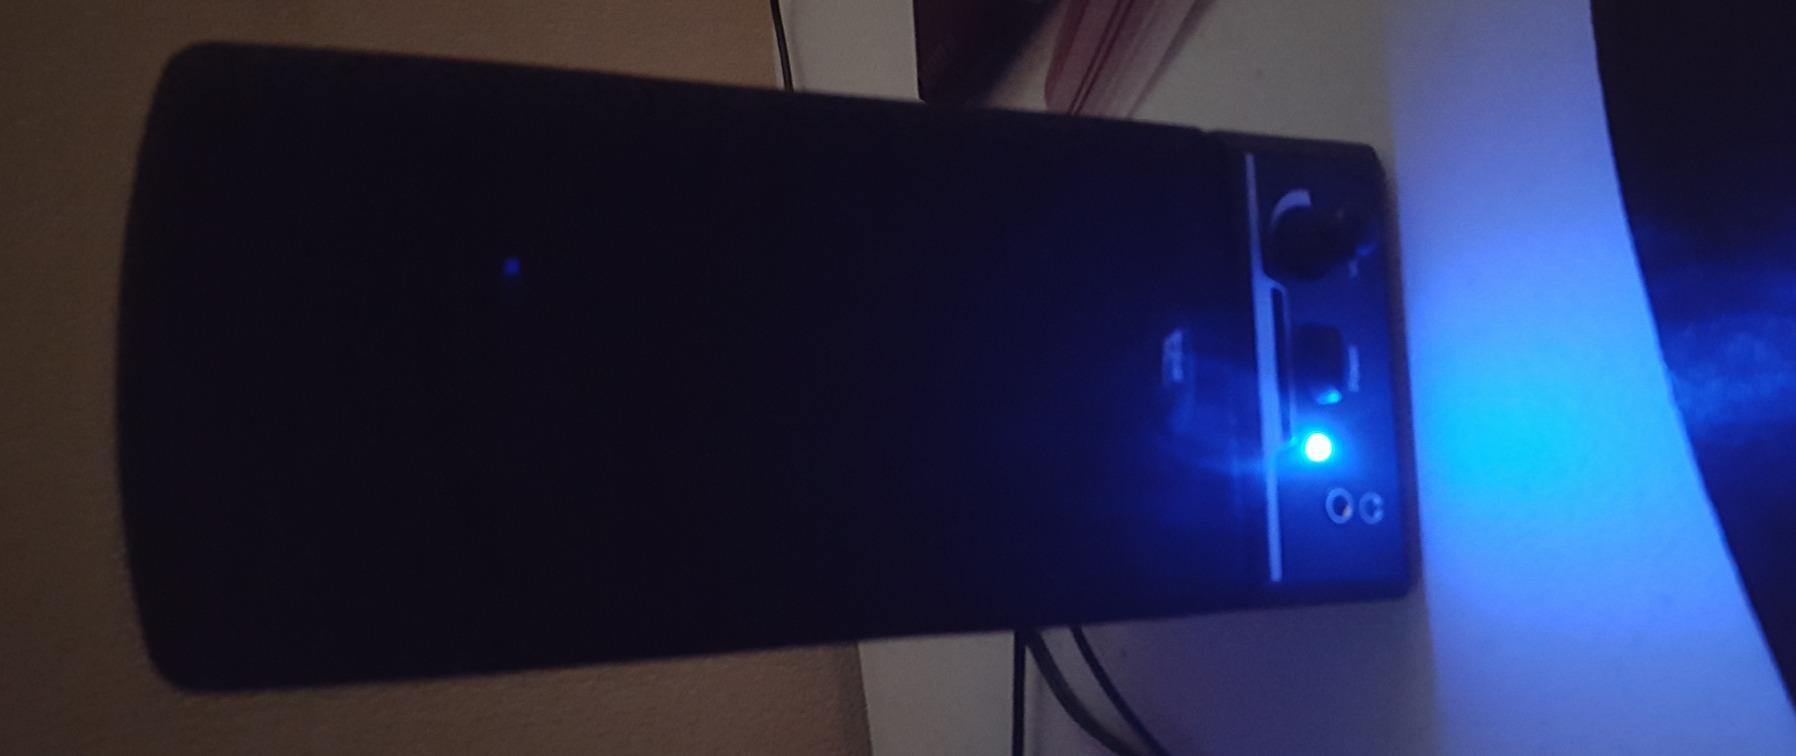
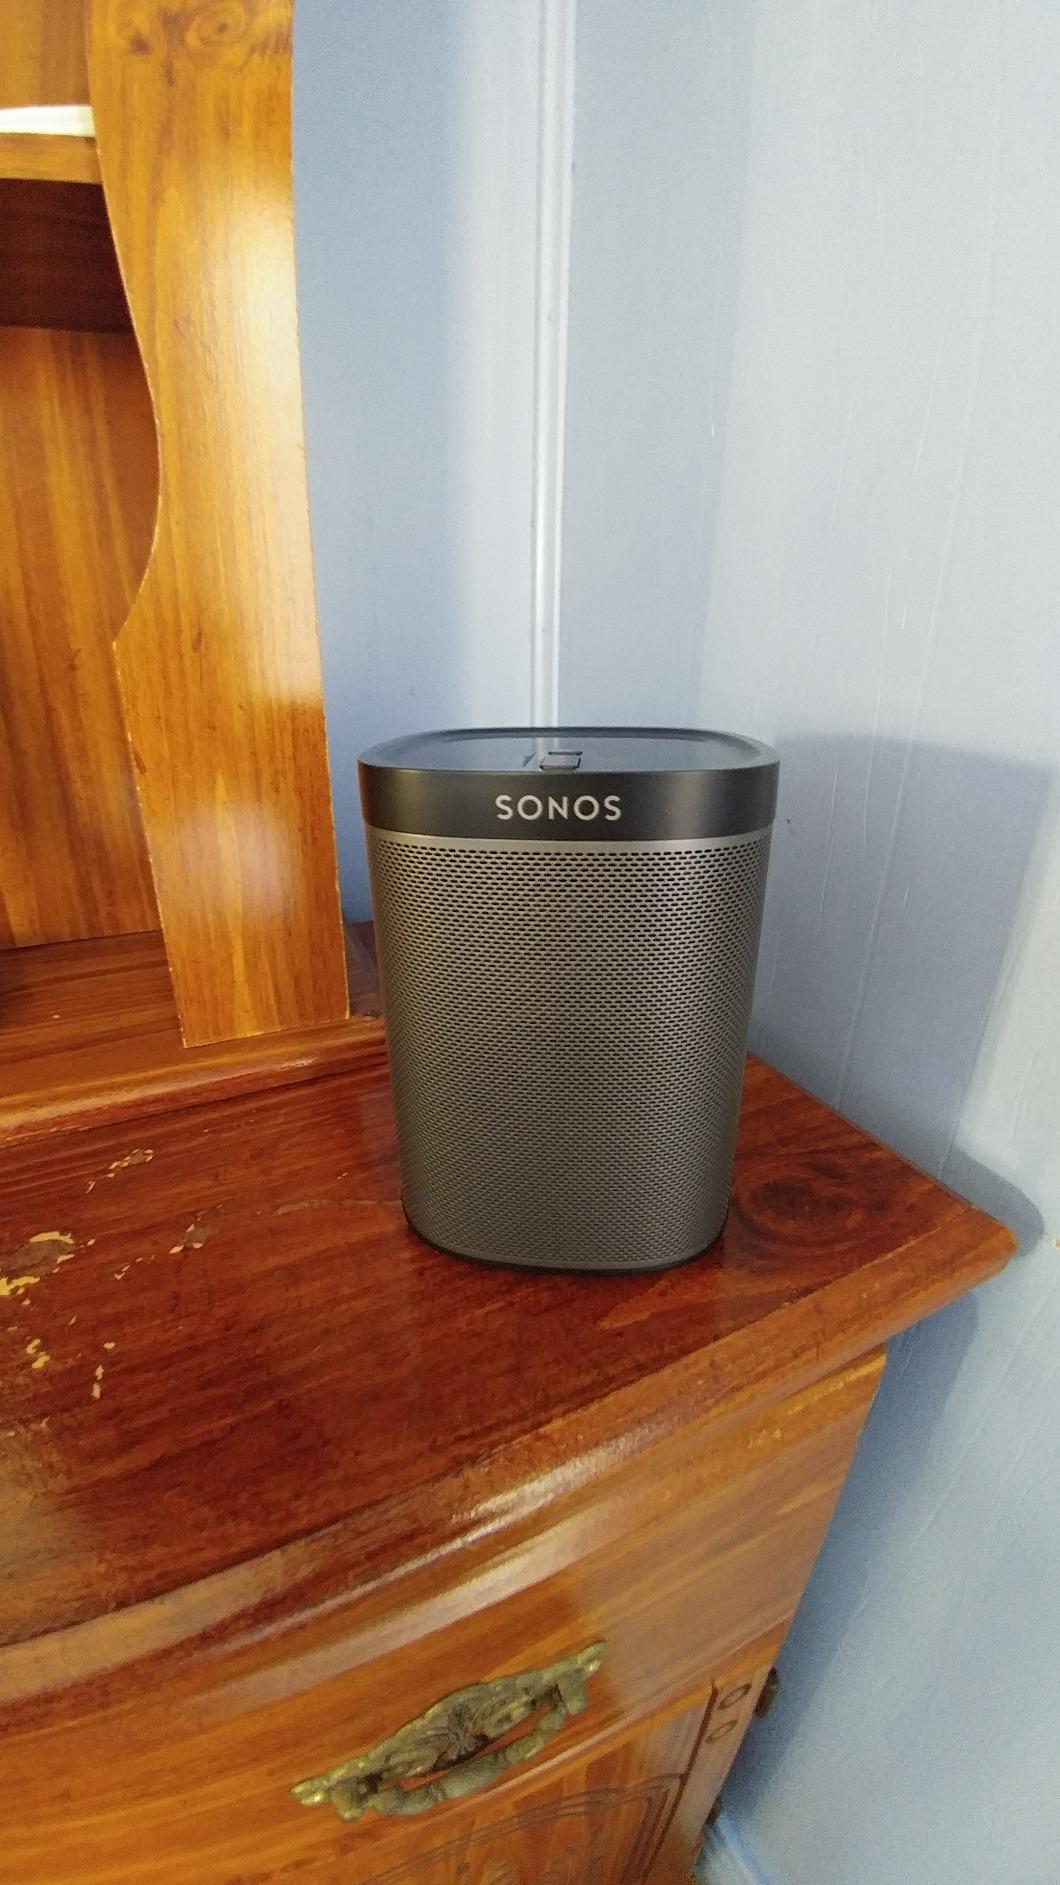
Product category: speaker
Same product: no